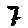
Label: 7